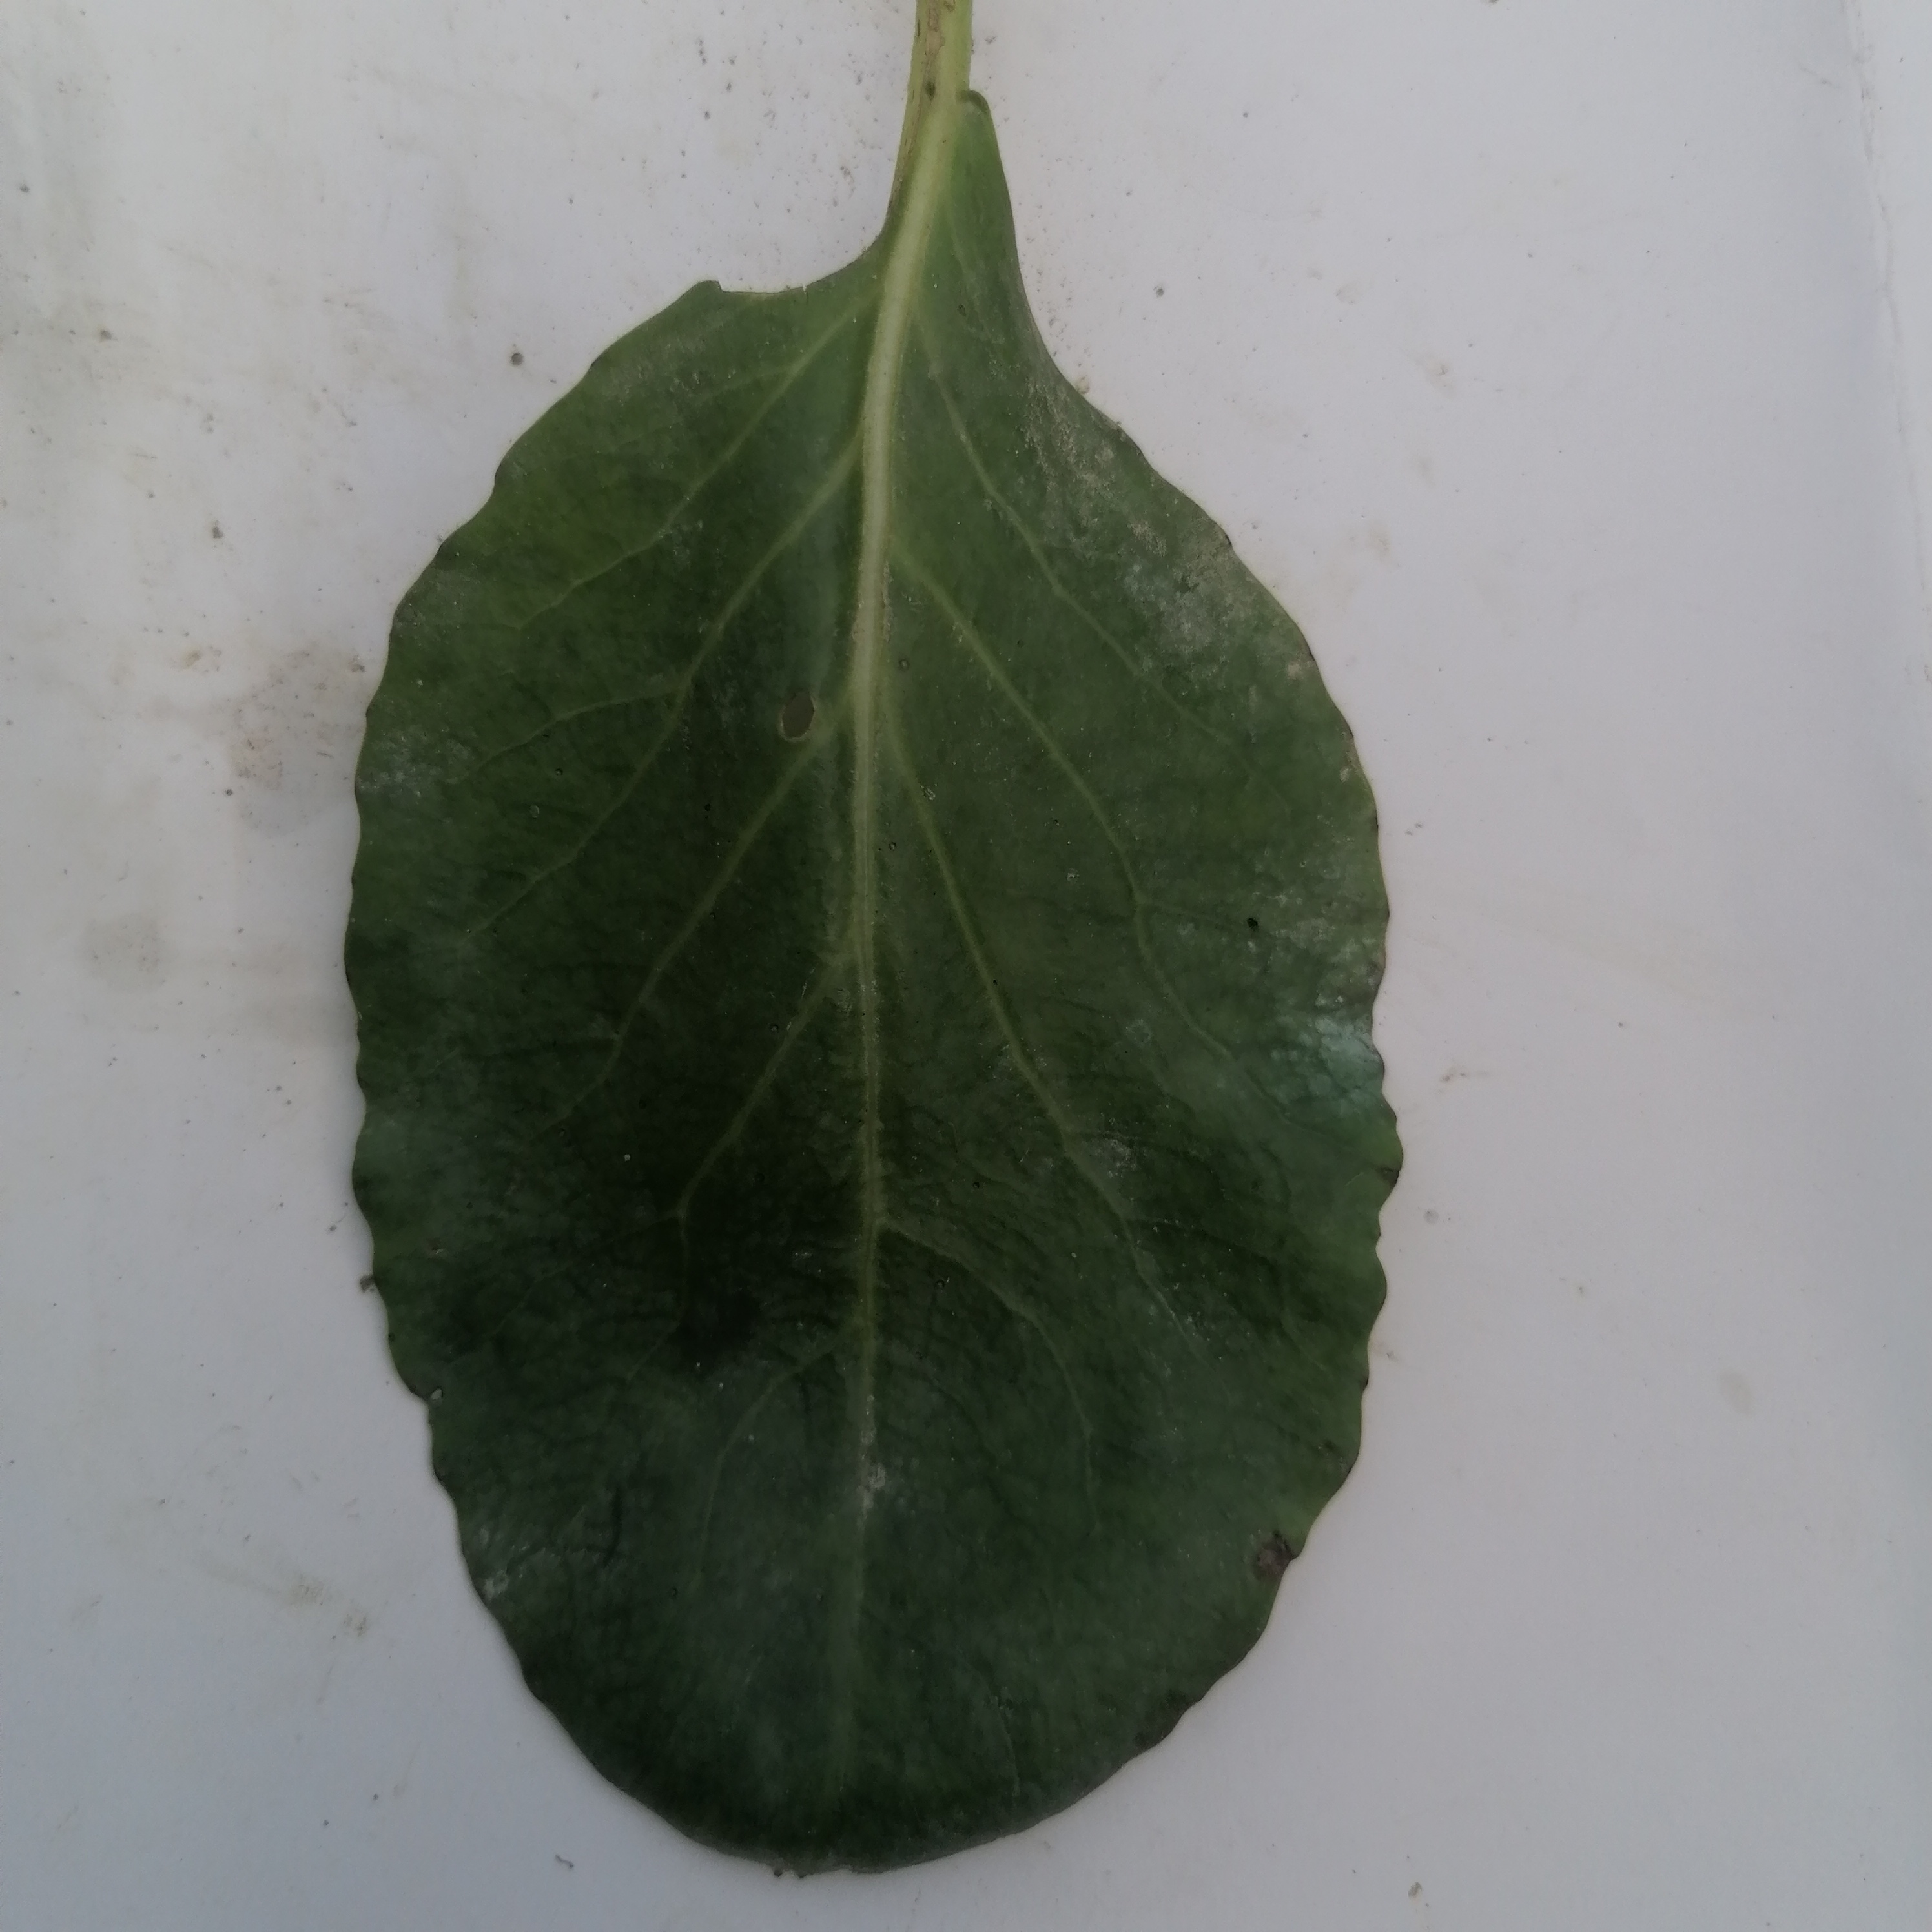
Label: Healthy